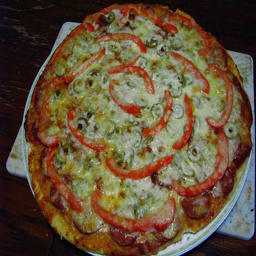
A pizza topped with cheese and veggies on a pan.
A fresh, gourmet pizza straight out of the oven
A large pizza with red peppers on it
A pizza with pepperoni, peppers and olives on a plate.
This pizza has cheese, olives, tomatoes, and meat.